Ethel Black Kealing

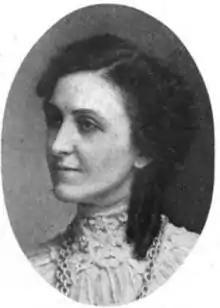
Ethel Black Kealing, from a 1908 publication

Ethel Black Kealing (November 22, 1877 – June 14, 1960) was an American writer and arts patron from Indiana. Her novel "Desra of the Egyptians" (1910) is sometimes counted as an example of early science fiction and fantasy writing by women.